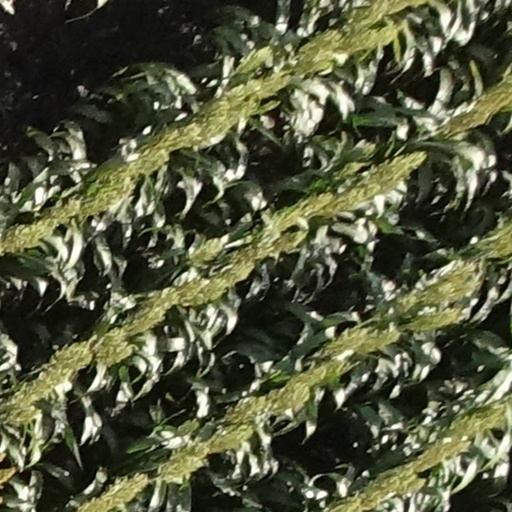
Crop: sorghum